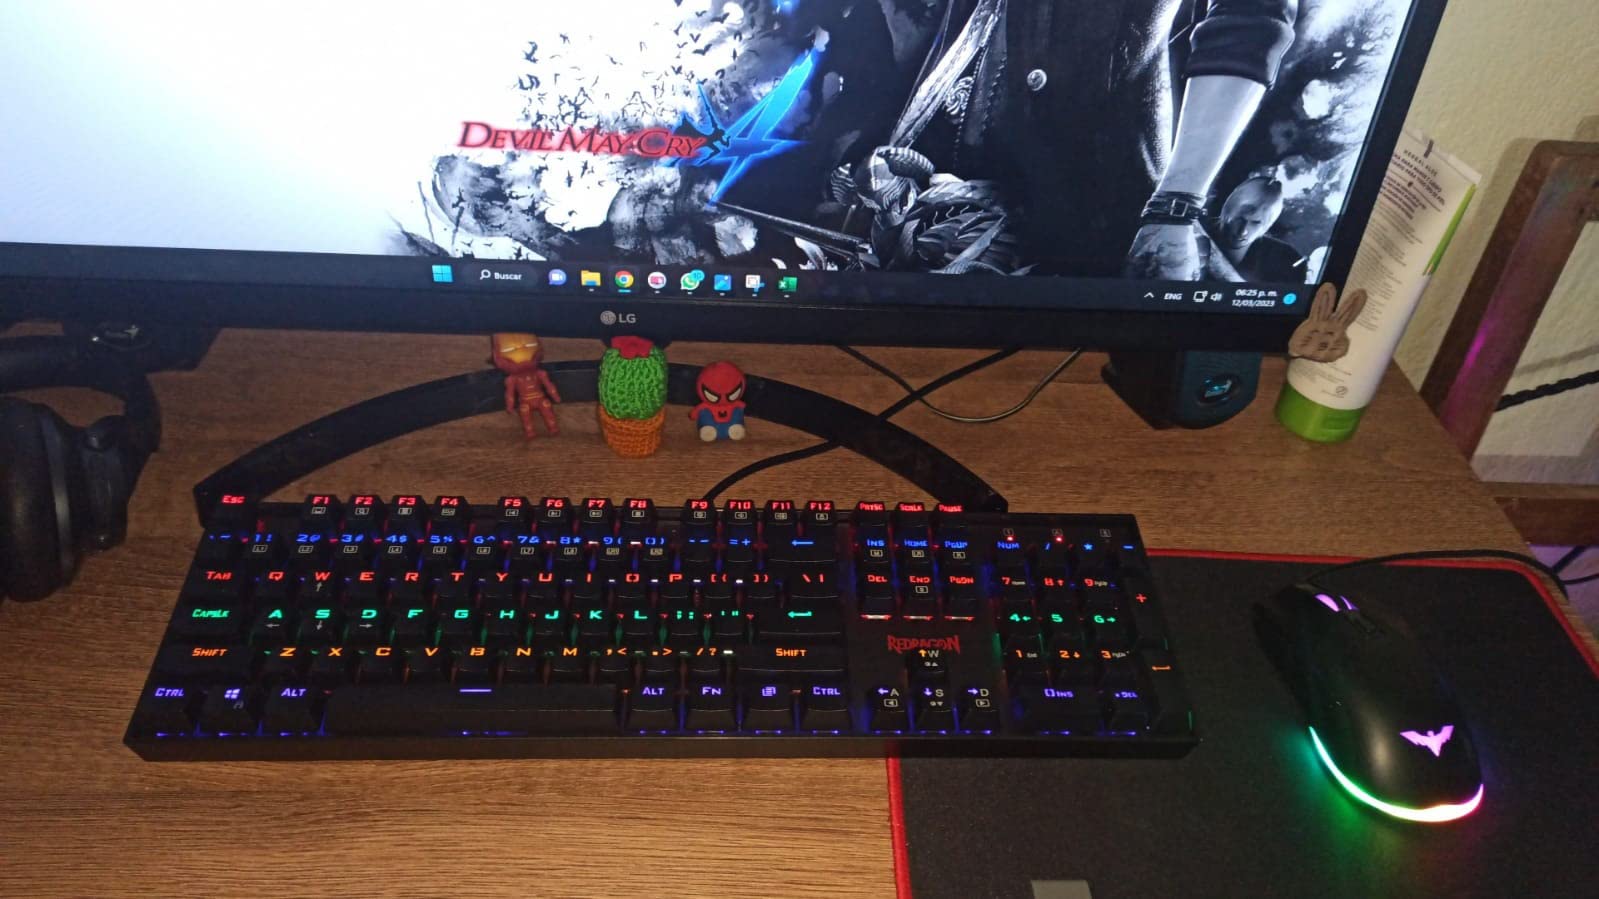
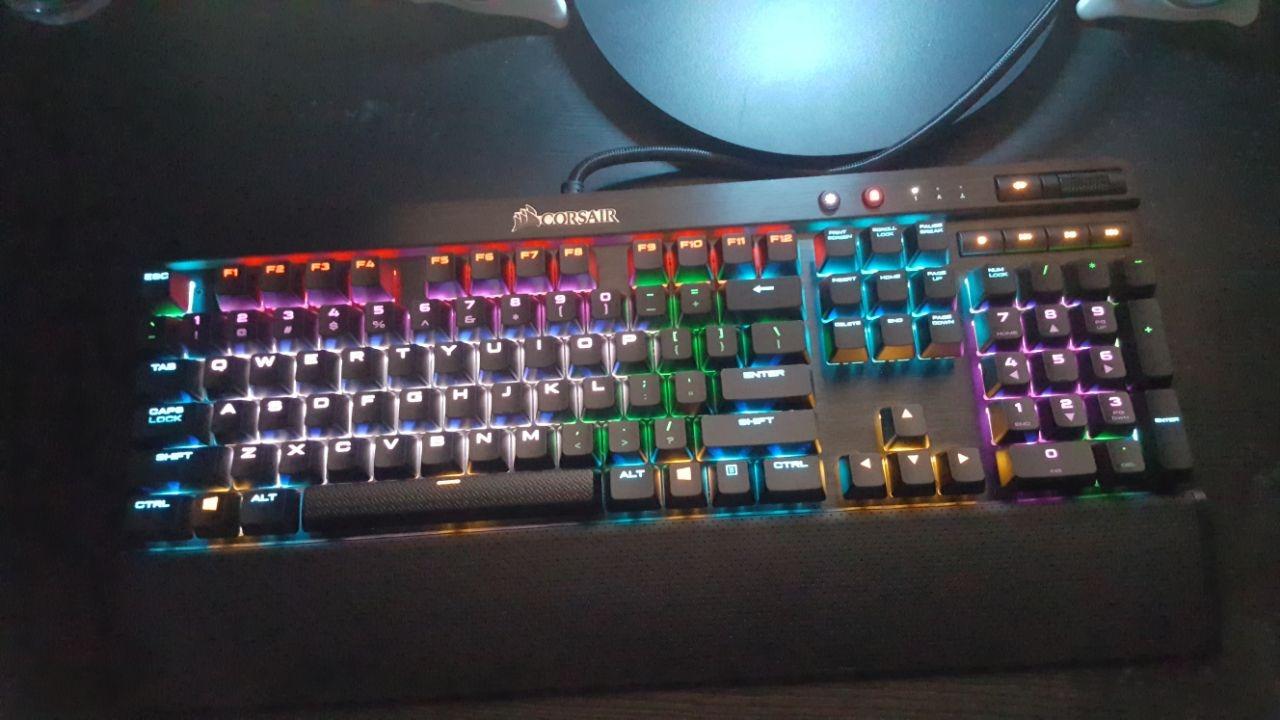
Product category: keyboard
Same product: no